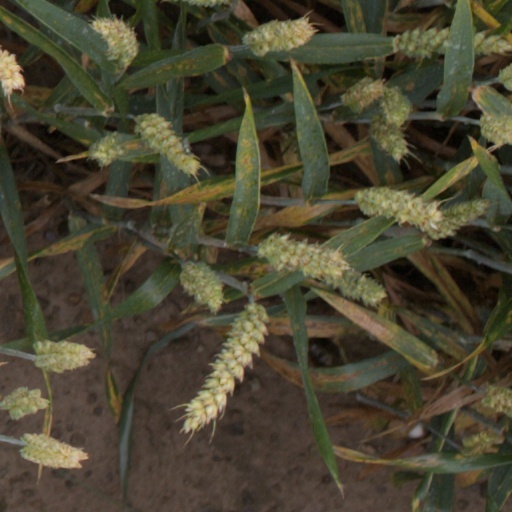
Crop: wheat